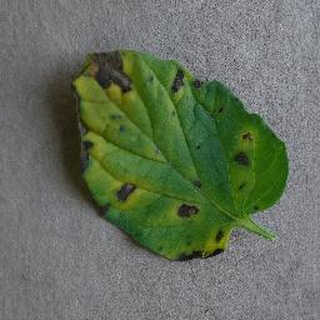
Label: tomato_early_blight